The Secrets We Keep

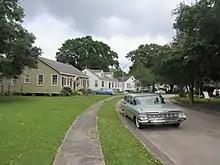
Set up for outdoor film shoot in Jefferson, Louisiana April 2019.

In November 2018, it was announced Noomi Rapace and Joel Kinnaman had joined the cast of the film, with Yuval Adler directing from a screenplay by Ryan Covington. Lorenzo di Bonaventura, Erik Howsam, Greg Shapiro and Adam Riback will serve as producers on the film, under their Di Bonaventura Pictures, AGC Studios and Echo Lake Entertainment banners, respectively. In April 2019, Amy Seimetz and Chris Messina joined the cast of the film, with production beginning that same month.